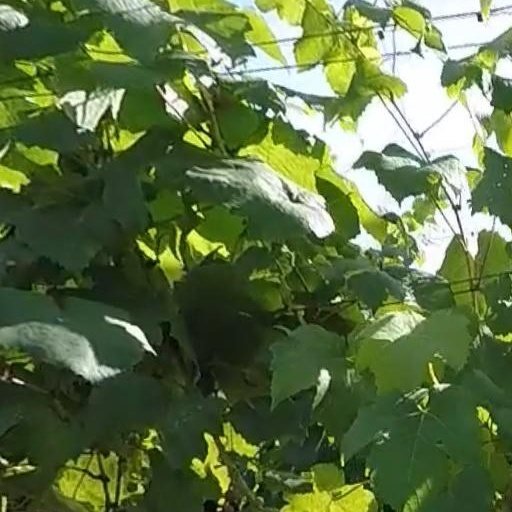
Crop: grape